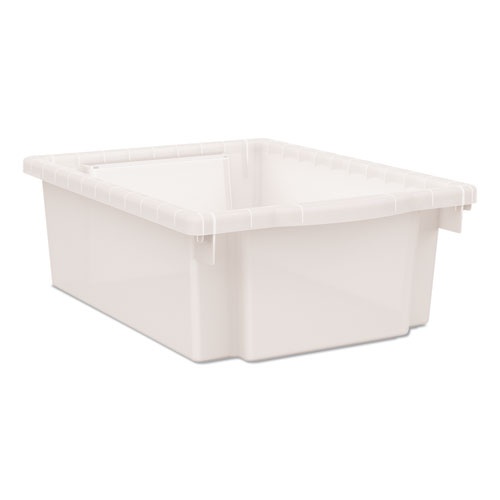
Flagship Storage Bins, 1 Section, 12.75" X 16" X 6", Translucent White
This Flagship® Storage Bin Kit comes with two trays and four rails that can be easily added to suit your needs at any time, giving you the flexibility to meet any challenge. Front and rear handles allow for easy handling and rearranging. Translucent color for greater visibility. Easily incorporates into HON® Class-ifi™, Flagship® and SmartLink™ modular storage cabinets. Package Includes: (4) Rails; (2) Trays; (1) Lid Note: This is a non-returnable item.
Brand: HON
Category: Furniture > Cabinets & Storage > Closet Parts & Accessories > Closet Bins